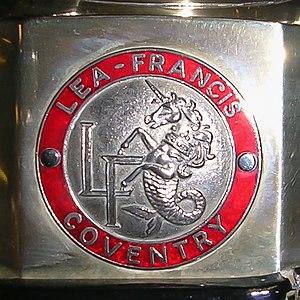
Lea Francis était une manufacture anglaise de voitures et de moteurs destinés à la compétition automobile qui s'est principalement illustrée dans les années 1950.